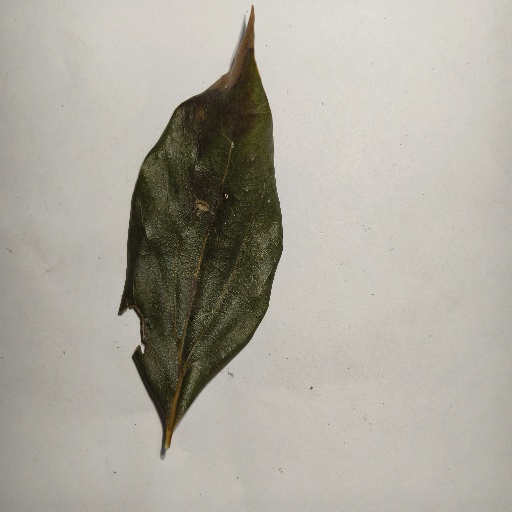
Species: Camphor
Leaf condition: Shot Hole